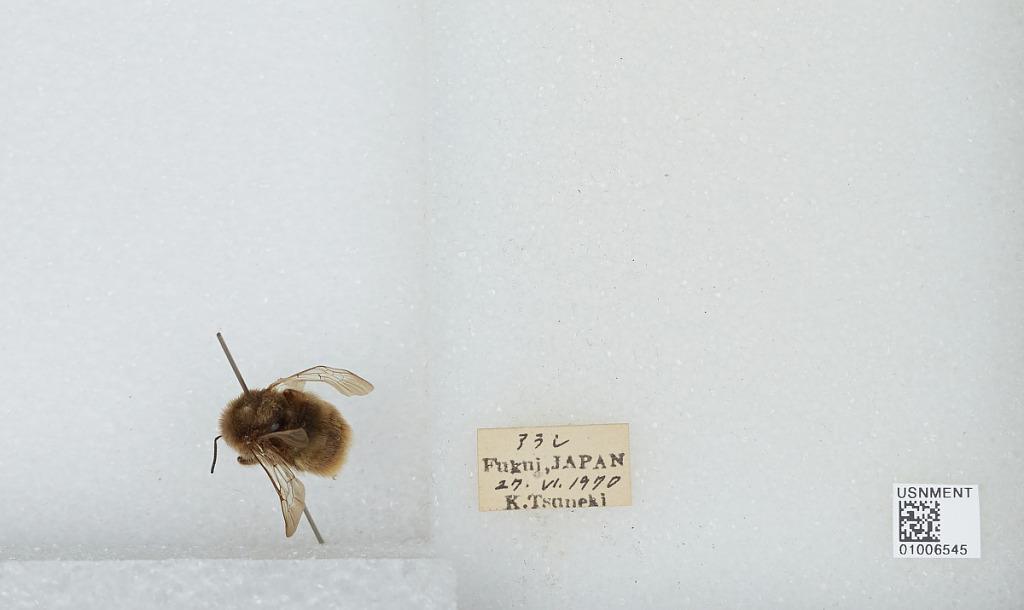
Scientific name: Bombus (Bombus) ignitus Smith
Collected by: K. Tsuneki
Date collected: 1970-6-27
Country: Japan
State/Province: Fukui